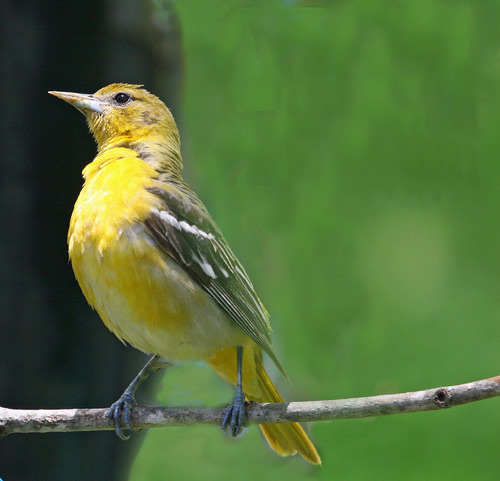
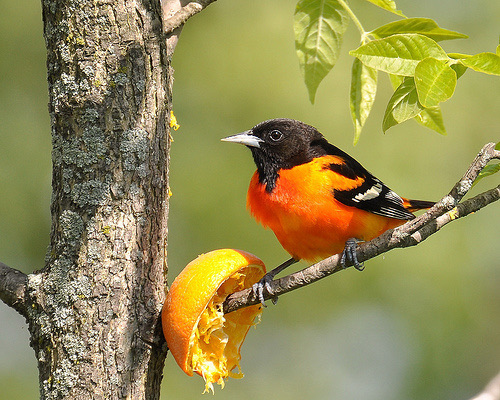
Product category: misc
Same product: yes